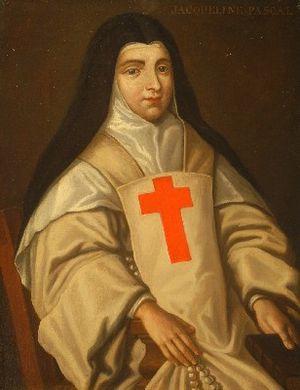
Jacqueline Pascal (1625-1661), poétesse et religieuse janséniste française.
Jacqueline Pascal, née à Clermont le 5 octobre 1625 et morte le 4 octobre 1661 à Port-Royal des Champs, est une poétesse et religieuse janséniste française. Elle est la sœur de Blaise Pascal.